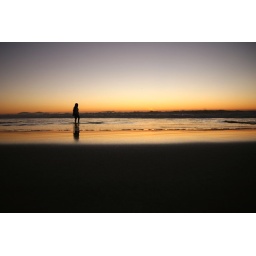
A single figure stands in shallow water at the ocean's edge. The sun has set; the painted sky reflects in the water.